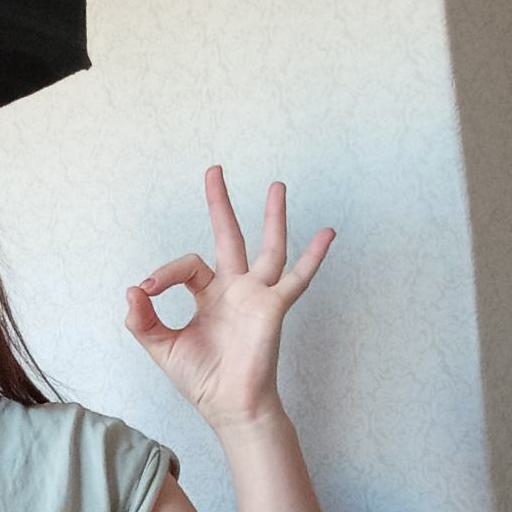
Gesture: ok